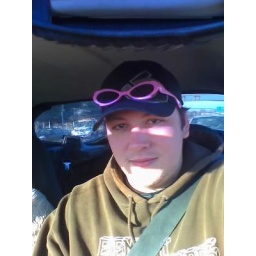
NIck in pink glasses